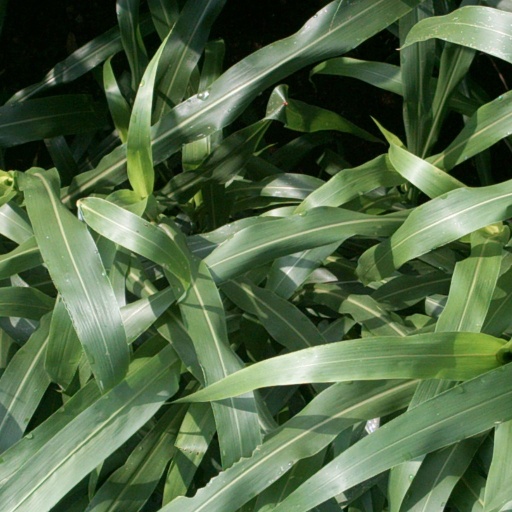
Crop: sorghum